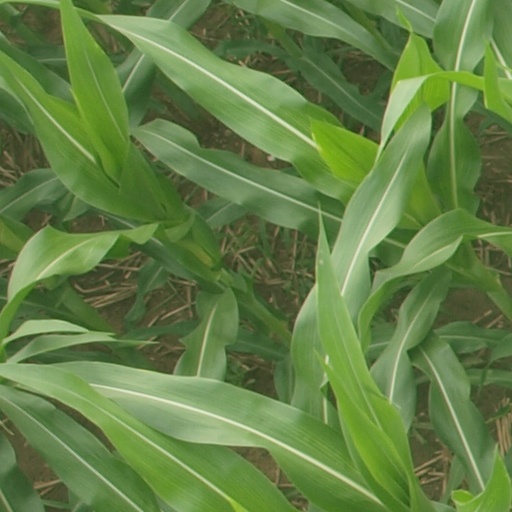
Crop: maize; corn